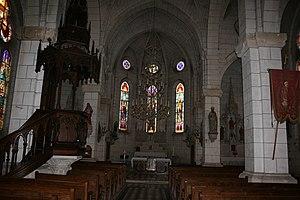
Intérieur de l'église Saint-Laurent d'Estrées
L'église Saint-Laurent d'Estrées est une église se trouvant à Estrées dans l'Aisne.